Ralph Hamsterley

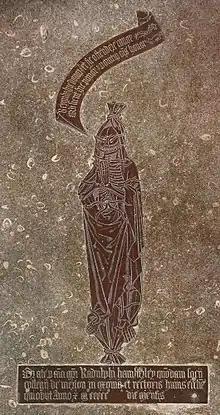
Monumental brass effigy of Hamsterley in Oddington, Oxfordshire.

Ralph Hamsterley (died August 1518) was a Master of University College, Oxford, England.